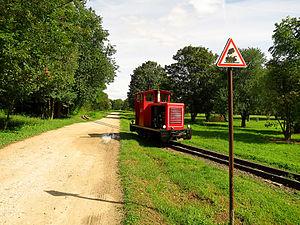
Draveil (Essonne, Île-de-France, France) - La locomotive du Petit Train du Port aux Cerises.
Socofer, est une PME familiale de construction de matériel ferroviaire faisant partie de la holding FINHAL. C'est le nouveau nom depuis 1968 des Établissements Billard créés en 1920 à Tours. La société est basée à Saint-Pierre-des-Corps. C'est un ensemblier présidé par Bertrand Halle DG.
Située sur les communes de Draveil et Vigneux-sur-Seine, au Nord du département de l'Essonne, en bord de Seine, le Port aux Cerises est l'une des douze bases régionales de plein air et de loisirs d'Île-de-France.